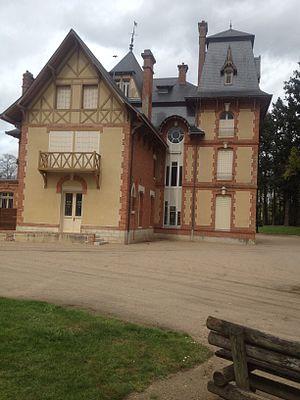
Château de Morchêne vu de dos
Le château de Morchêne est un château situé à Saint-Cyr-en-Val dans le département du Loiret en région Centre-Val de Loire.